The Irresistible Man

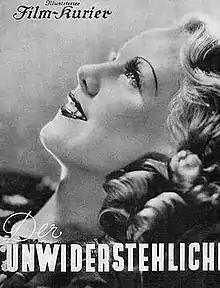
German film poster

The Irresistible Man is a 1937 German romantic comedy film directed by Géza von Bolváry and starring Anny Ondra, Hans Söhnker, and Trude Hesterberg.